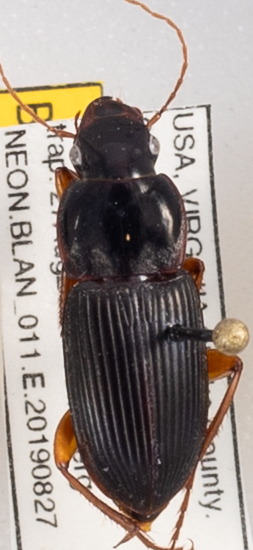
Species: Harpalus pensylvanicus
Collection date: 2019-08-27
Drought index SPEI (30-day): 0.798
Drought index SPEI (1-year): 2.09
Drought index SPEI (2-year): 2.09